TMEM81

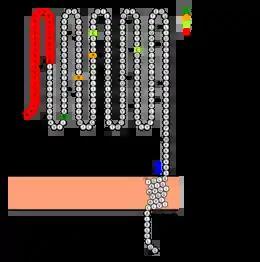
Illustration of the human TMEM81 peptide created using Protter

The mature form (signal peptide removed) of TMEM81 has a slightly increased valine and somewhat decreased methionine composition relative to average proteins. TMEM81 also contains three charge runs, each of which are three amino acids long: